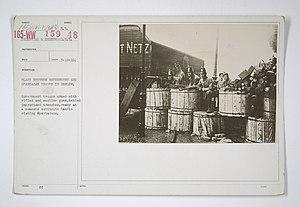
La préfecture de police de Berlin ne porte pas le nom de préfecture de police, et n'a rien à voir avec le modèle français où le Préfet de police est un fonctionnaire rattaché au ministre de l'Intérieur national et pas à la ville de Paris. La direction de la police de Berlin est un service de police du royaume de Prusse puis de l'Allemagne, créé en 1809 pour assurer la sécurité de la capitale. De 1949 à 1991, elle est partagée entre l'Allemagne de l'Est et l'Allemagne de l'Ouest. Elle dépend aujourd'hui de l'autorité sénatoriale à l'Intérieur et aux sports du Land de Berlin.